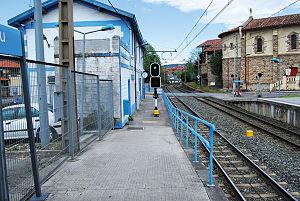
Zuhatzu-Galdakao est une gare des lignes d'EuskoTren Bilbao - Saint-Sébastien, Bilbao - Durango et Bilbao - Bermeo, située dans le quartier de Zuhatzu, dans la localité biscaïenne de Galdakao. La gare dispose de deux quais